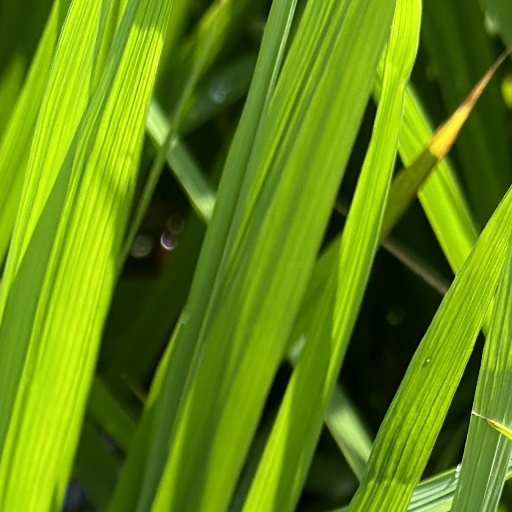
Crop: rice